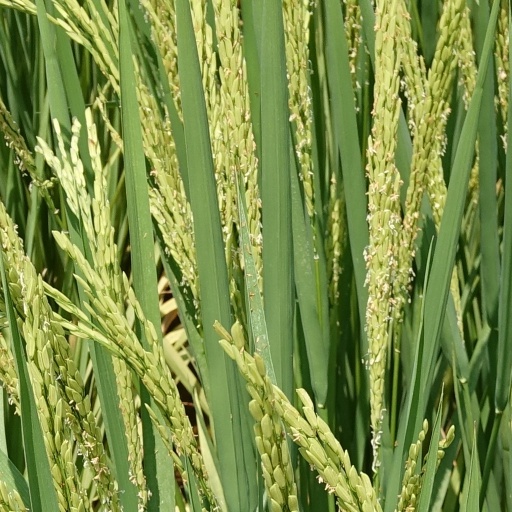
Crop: rice